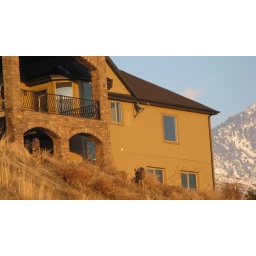
There were a bazillion deer in this yard, it's the house right across the street from the old Novell buildings.